Santo Domingo

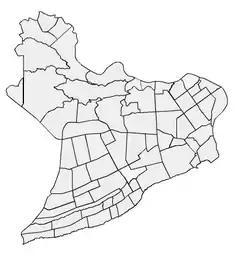
Neighborhoods of Santo Domingo.

Santo Domingo is located on the southern coast of the island of Hispaniola, along the Caribbean Sea, and is the capital of the Dominican Republic. The city sits at the mouth of the Ozama River, which divides it into eastern and western sections, with the historic Colonial Zone on the west side. Its geography is characterized by a coastal plain with flat to gently rolling terrain, and the surrounding region includes some low limestone hills. The city has a tropical climate, marked by high humidity and warm temperatures year-round, with a rainy season from May to November. Its coastal location and natural harbor have historically made it an important port and commercial hub in the Caribbean.